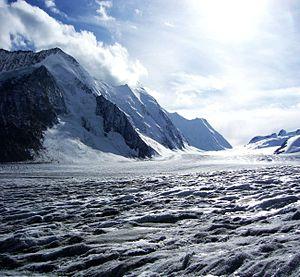
La Suisse, en forme longue la Confédération suisse est un pays d'Europe centrale et, selon certaines définitions, de l'Ouest, formé de 26 cantons, avec Berne pour capitale de facto, parfois appelée « ville fédérale ». La Suisse est bordée par l'Allemagne au nord, l'Autriche et le Liechtenstein à l'est-nord-est, l'Italie au sud et au sud-est et la France à l'ouest. C'est un pays sans côte océanique, mais qui dispose d'un accès direct à la mer par le Rhin. La superficie de la Suisse est de 41 285 km². Elle est géographiquement divisée entre les Alpes, le plateau suisse et le Jura. Les Alpes occupent la majeure partie du territoire. La population de la Suisse dépasse les 8,5 millions d'habitants et elle se concentre principalement sur le plateau, là où se trouvent les plus grandes villes. Parmi elles, Zurich, Genève et Bâle sont les agglomérations les plus importantes du pays en termes économiques et de population, et des villes mondiales où se trouvent le siège d'organisations internationales et des aéroports de dimension internationale.